Eaton v. Boston, Concord & Montreal Rail Road

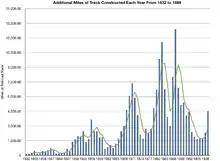
Growth in U.S. railroads from 1832 to 1899

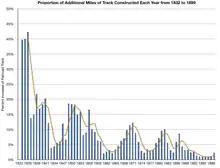
Percentage increase in U.S. railroad-track mileage, 1832 to 1899

The railroad's development, connecting the U.S. during the late 19th century, did what the steamboat had done to colonize the Louisiana Territory and much of the South at the beginning of the century. Through an intricate canal system funded by local governments, steamboat travel was made possible to much of the southern United States during the 19th century. While the railroad developed its infrastructure, canals continued to be expanded.